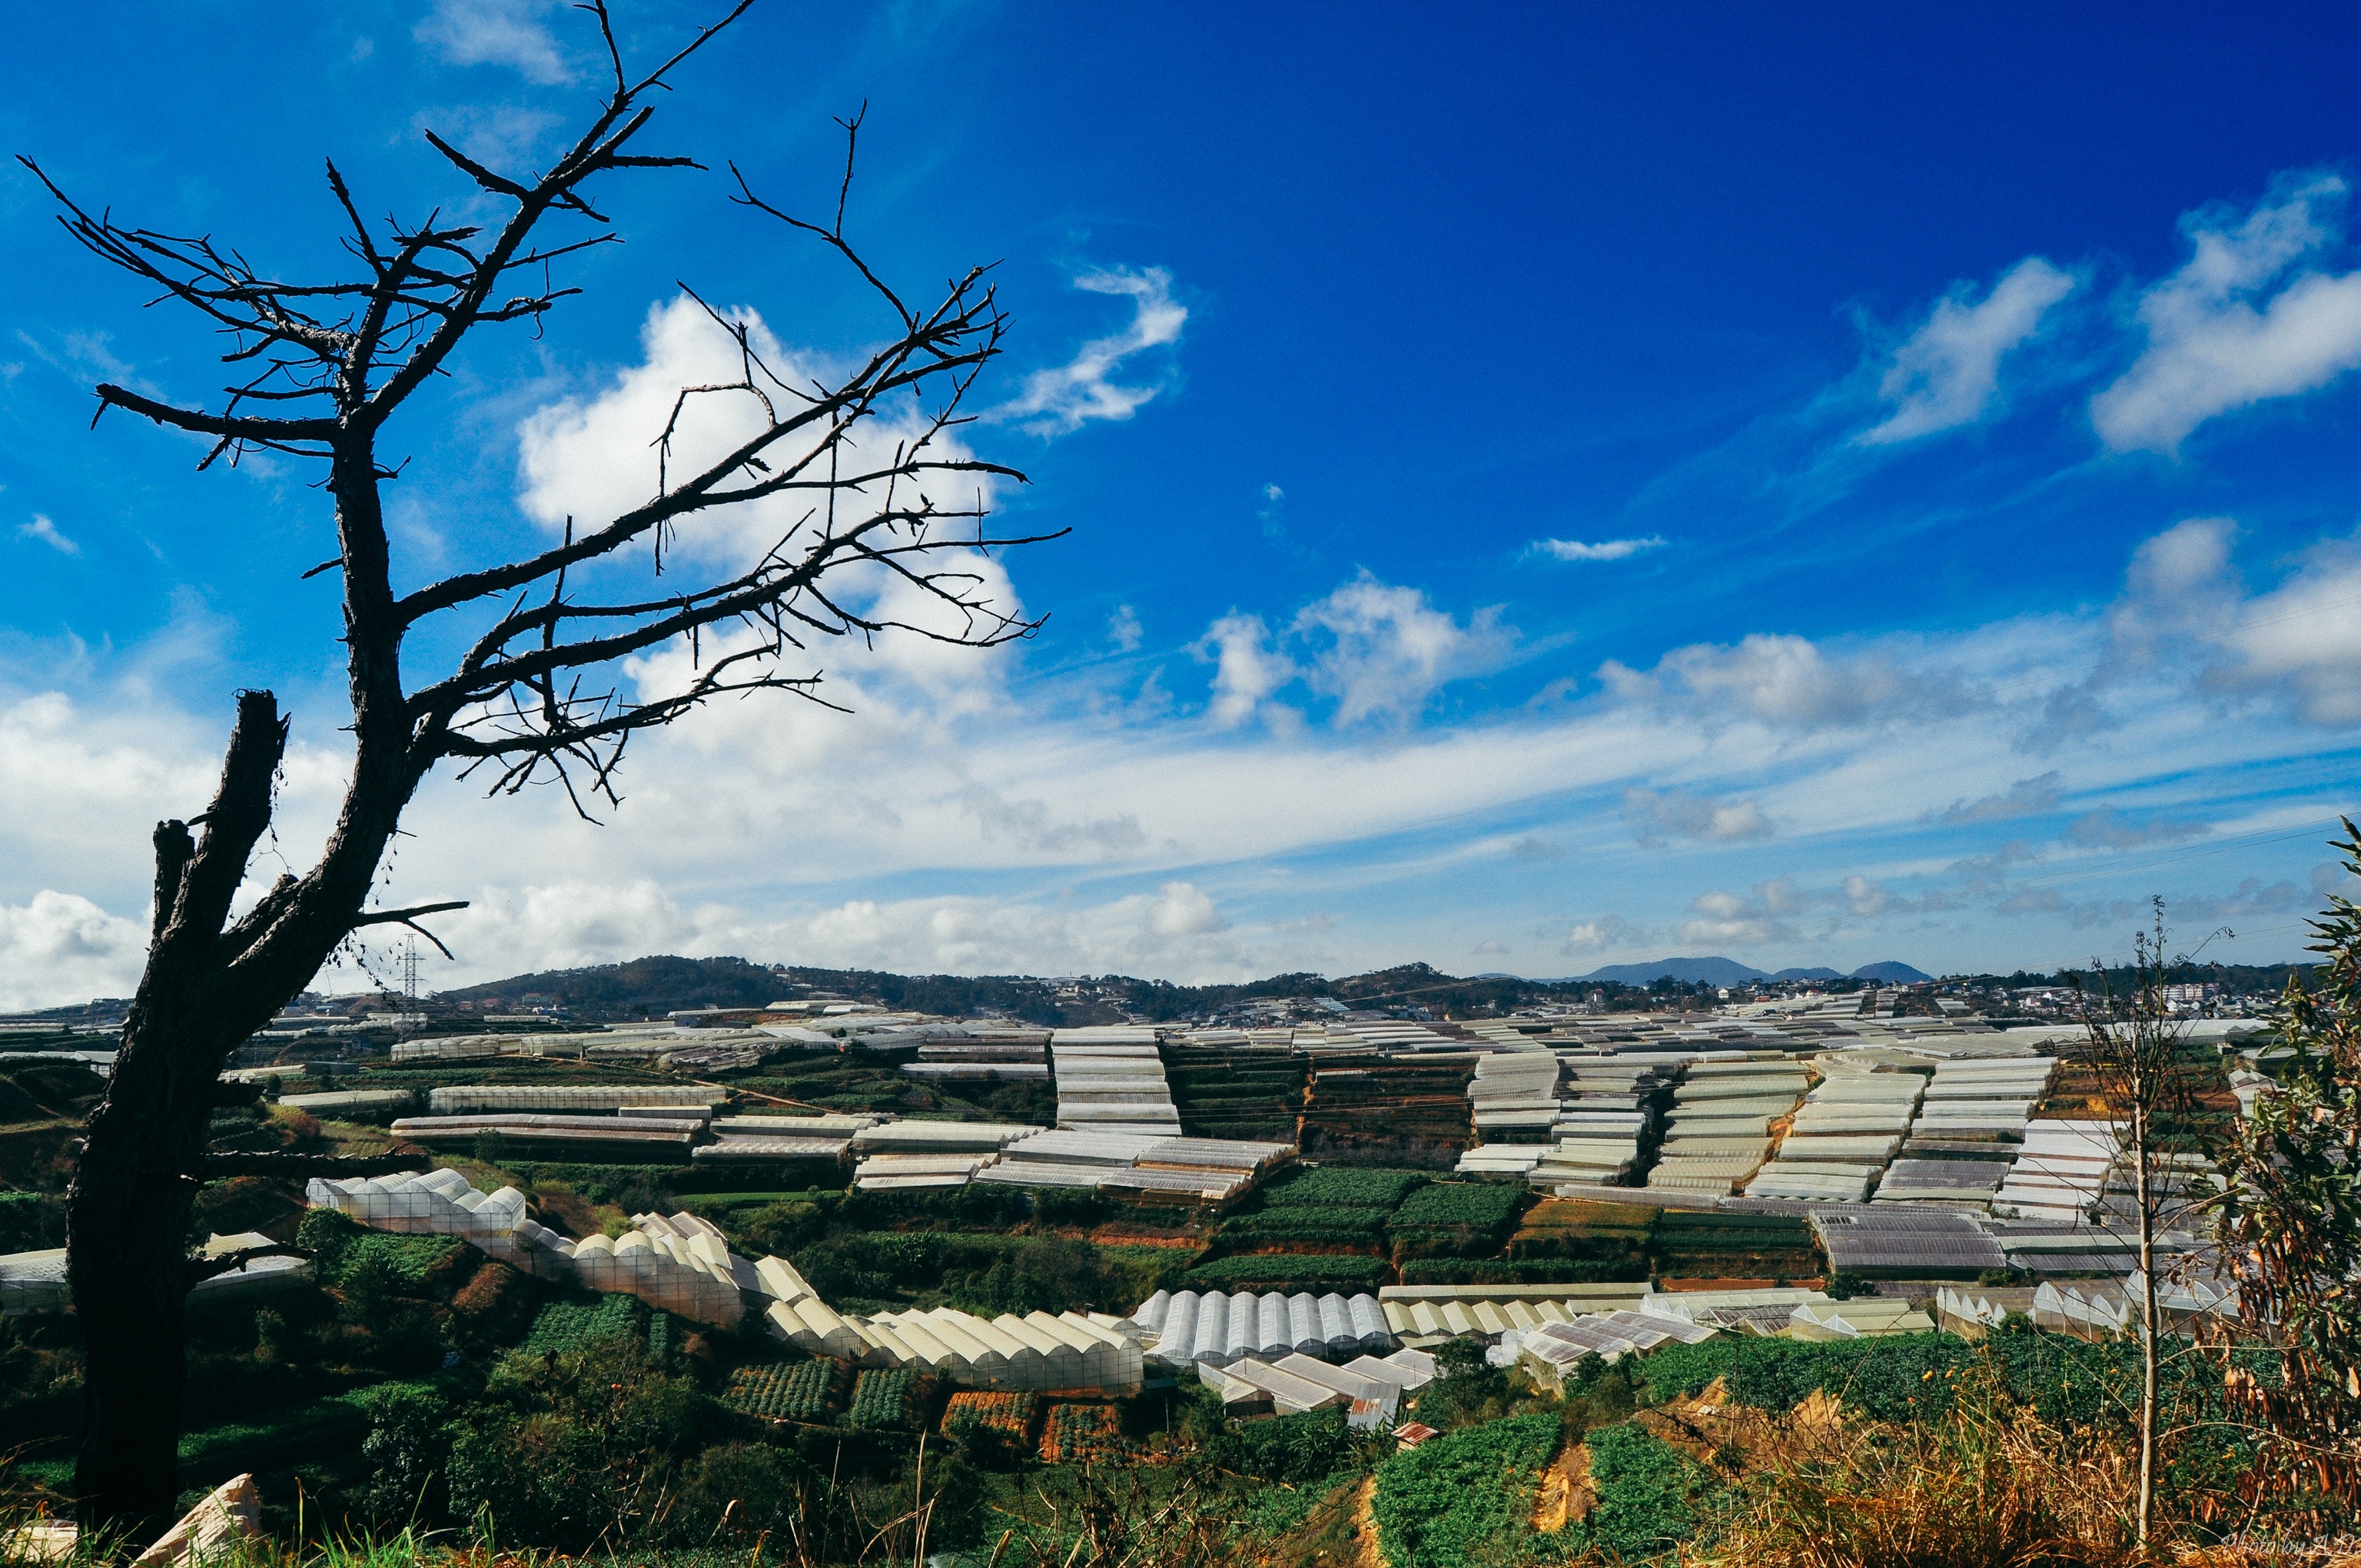
landscape, tree, grass, horizon, cloud, plant, sky, sunlight, flower, rural area, residential area, woody plant